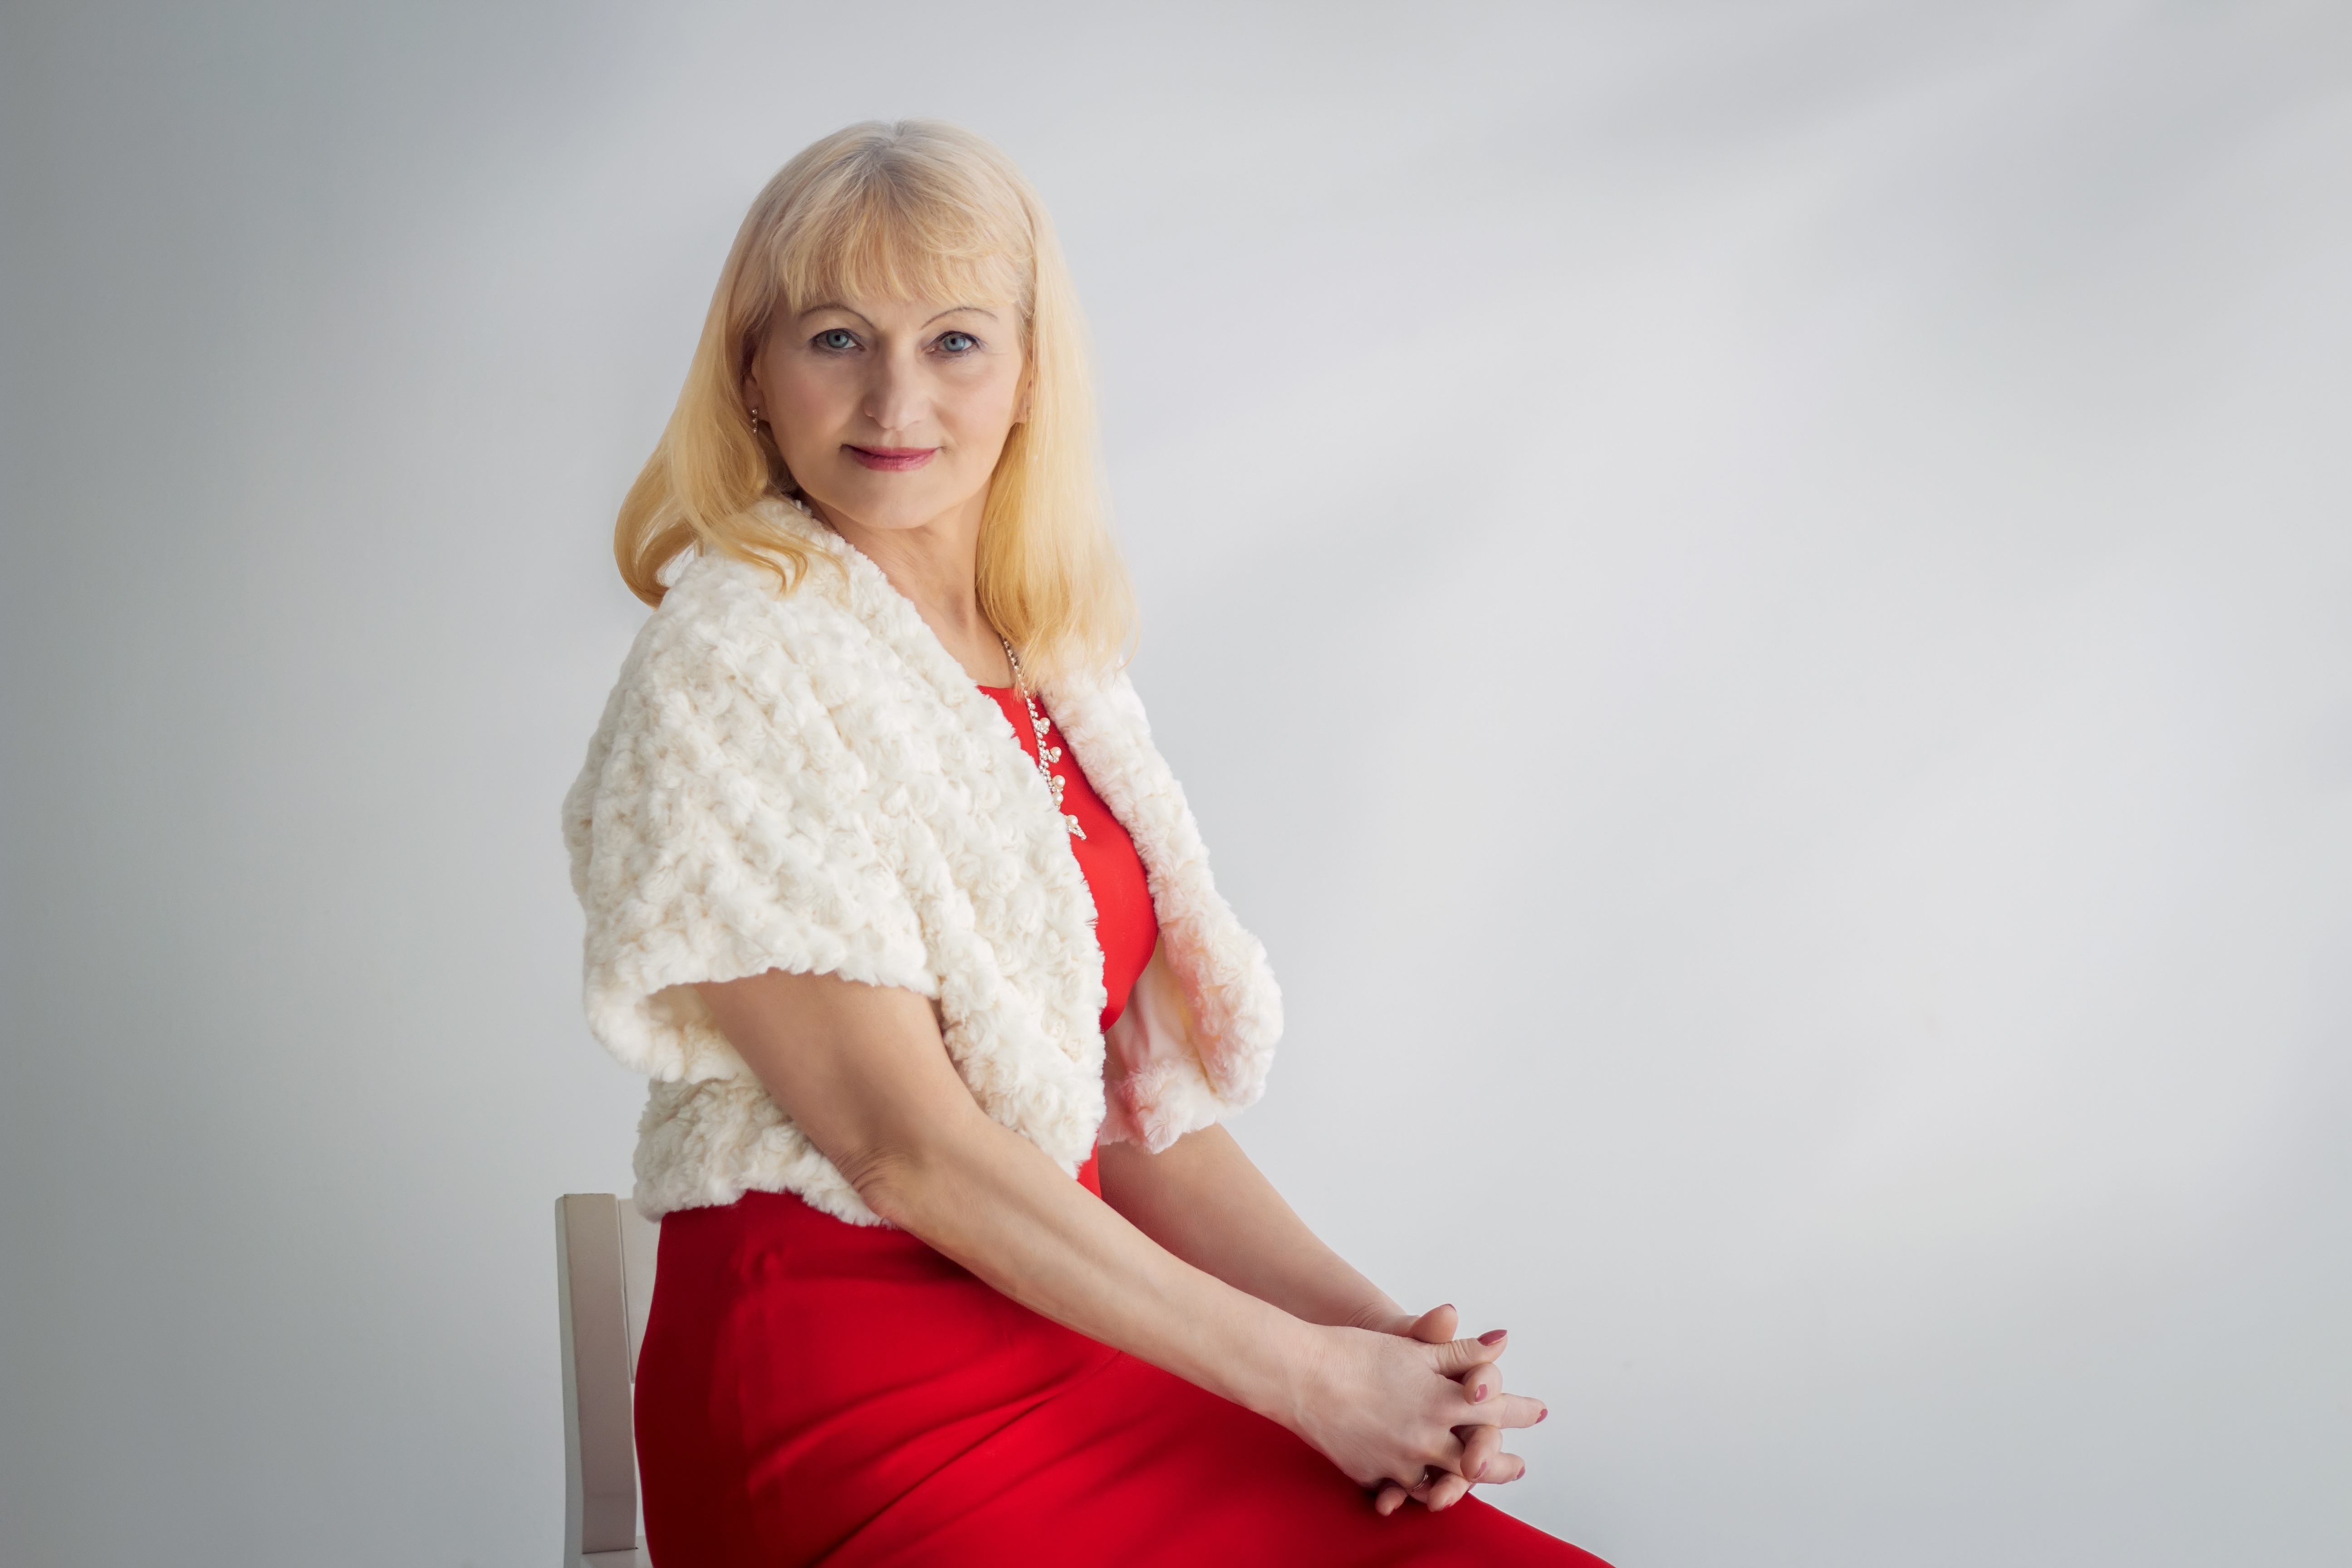
woman, hair, photography, model, red, sitting, fashion, business, clothing, lady, outerwear, hairstyle, long hair, human body, dress, beauty, elegant, blond, photo shoot, grown up, portrait photography